Question: Please indicate a possible affordance area of baseball bat that can be used for hitting
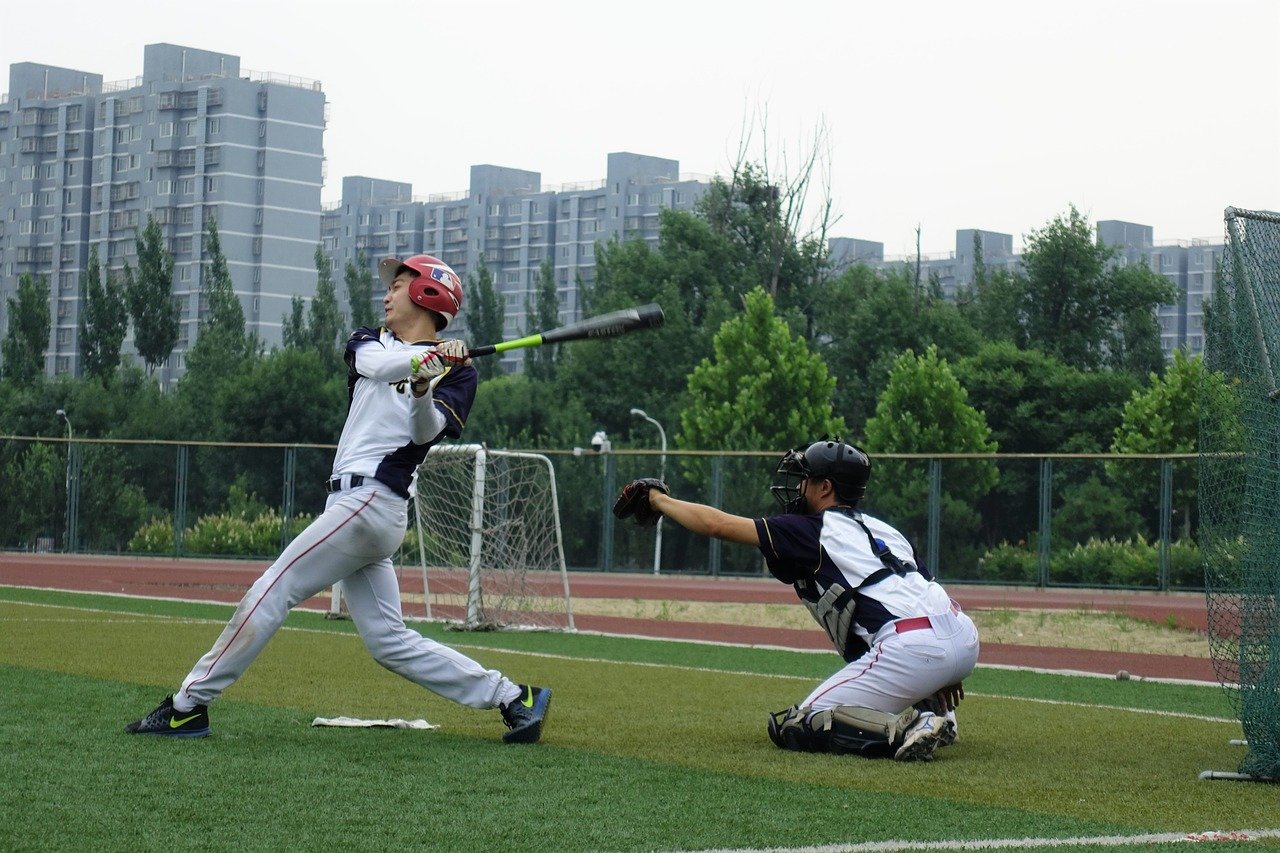
Answer: [558.5, 300, 660.5, 347]